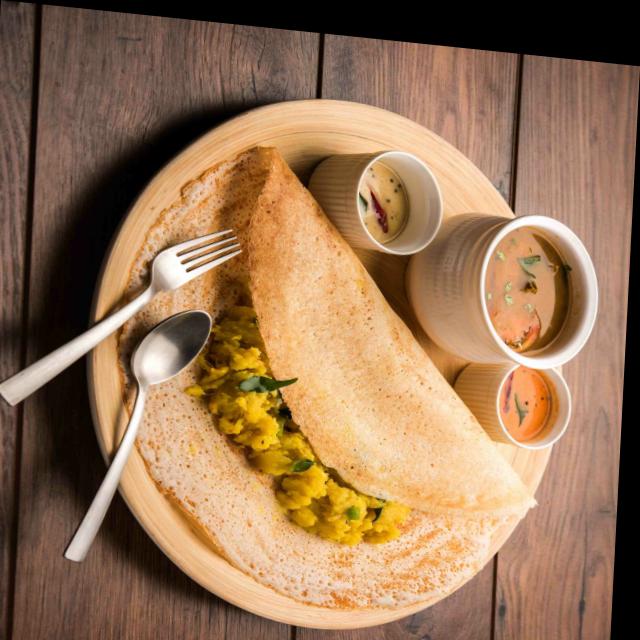
Dish: masala_dosa